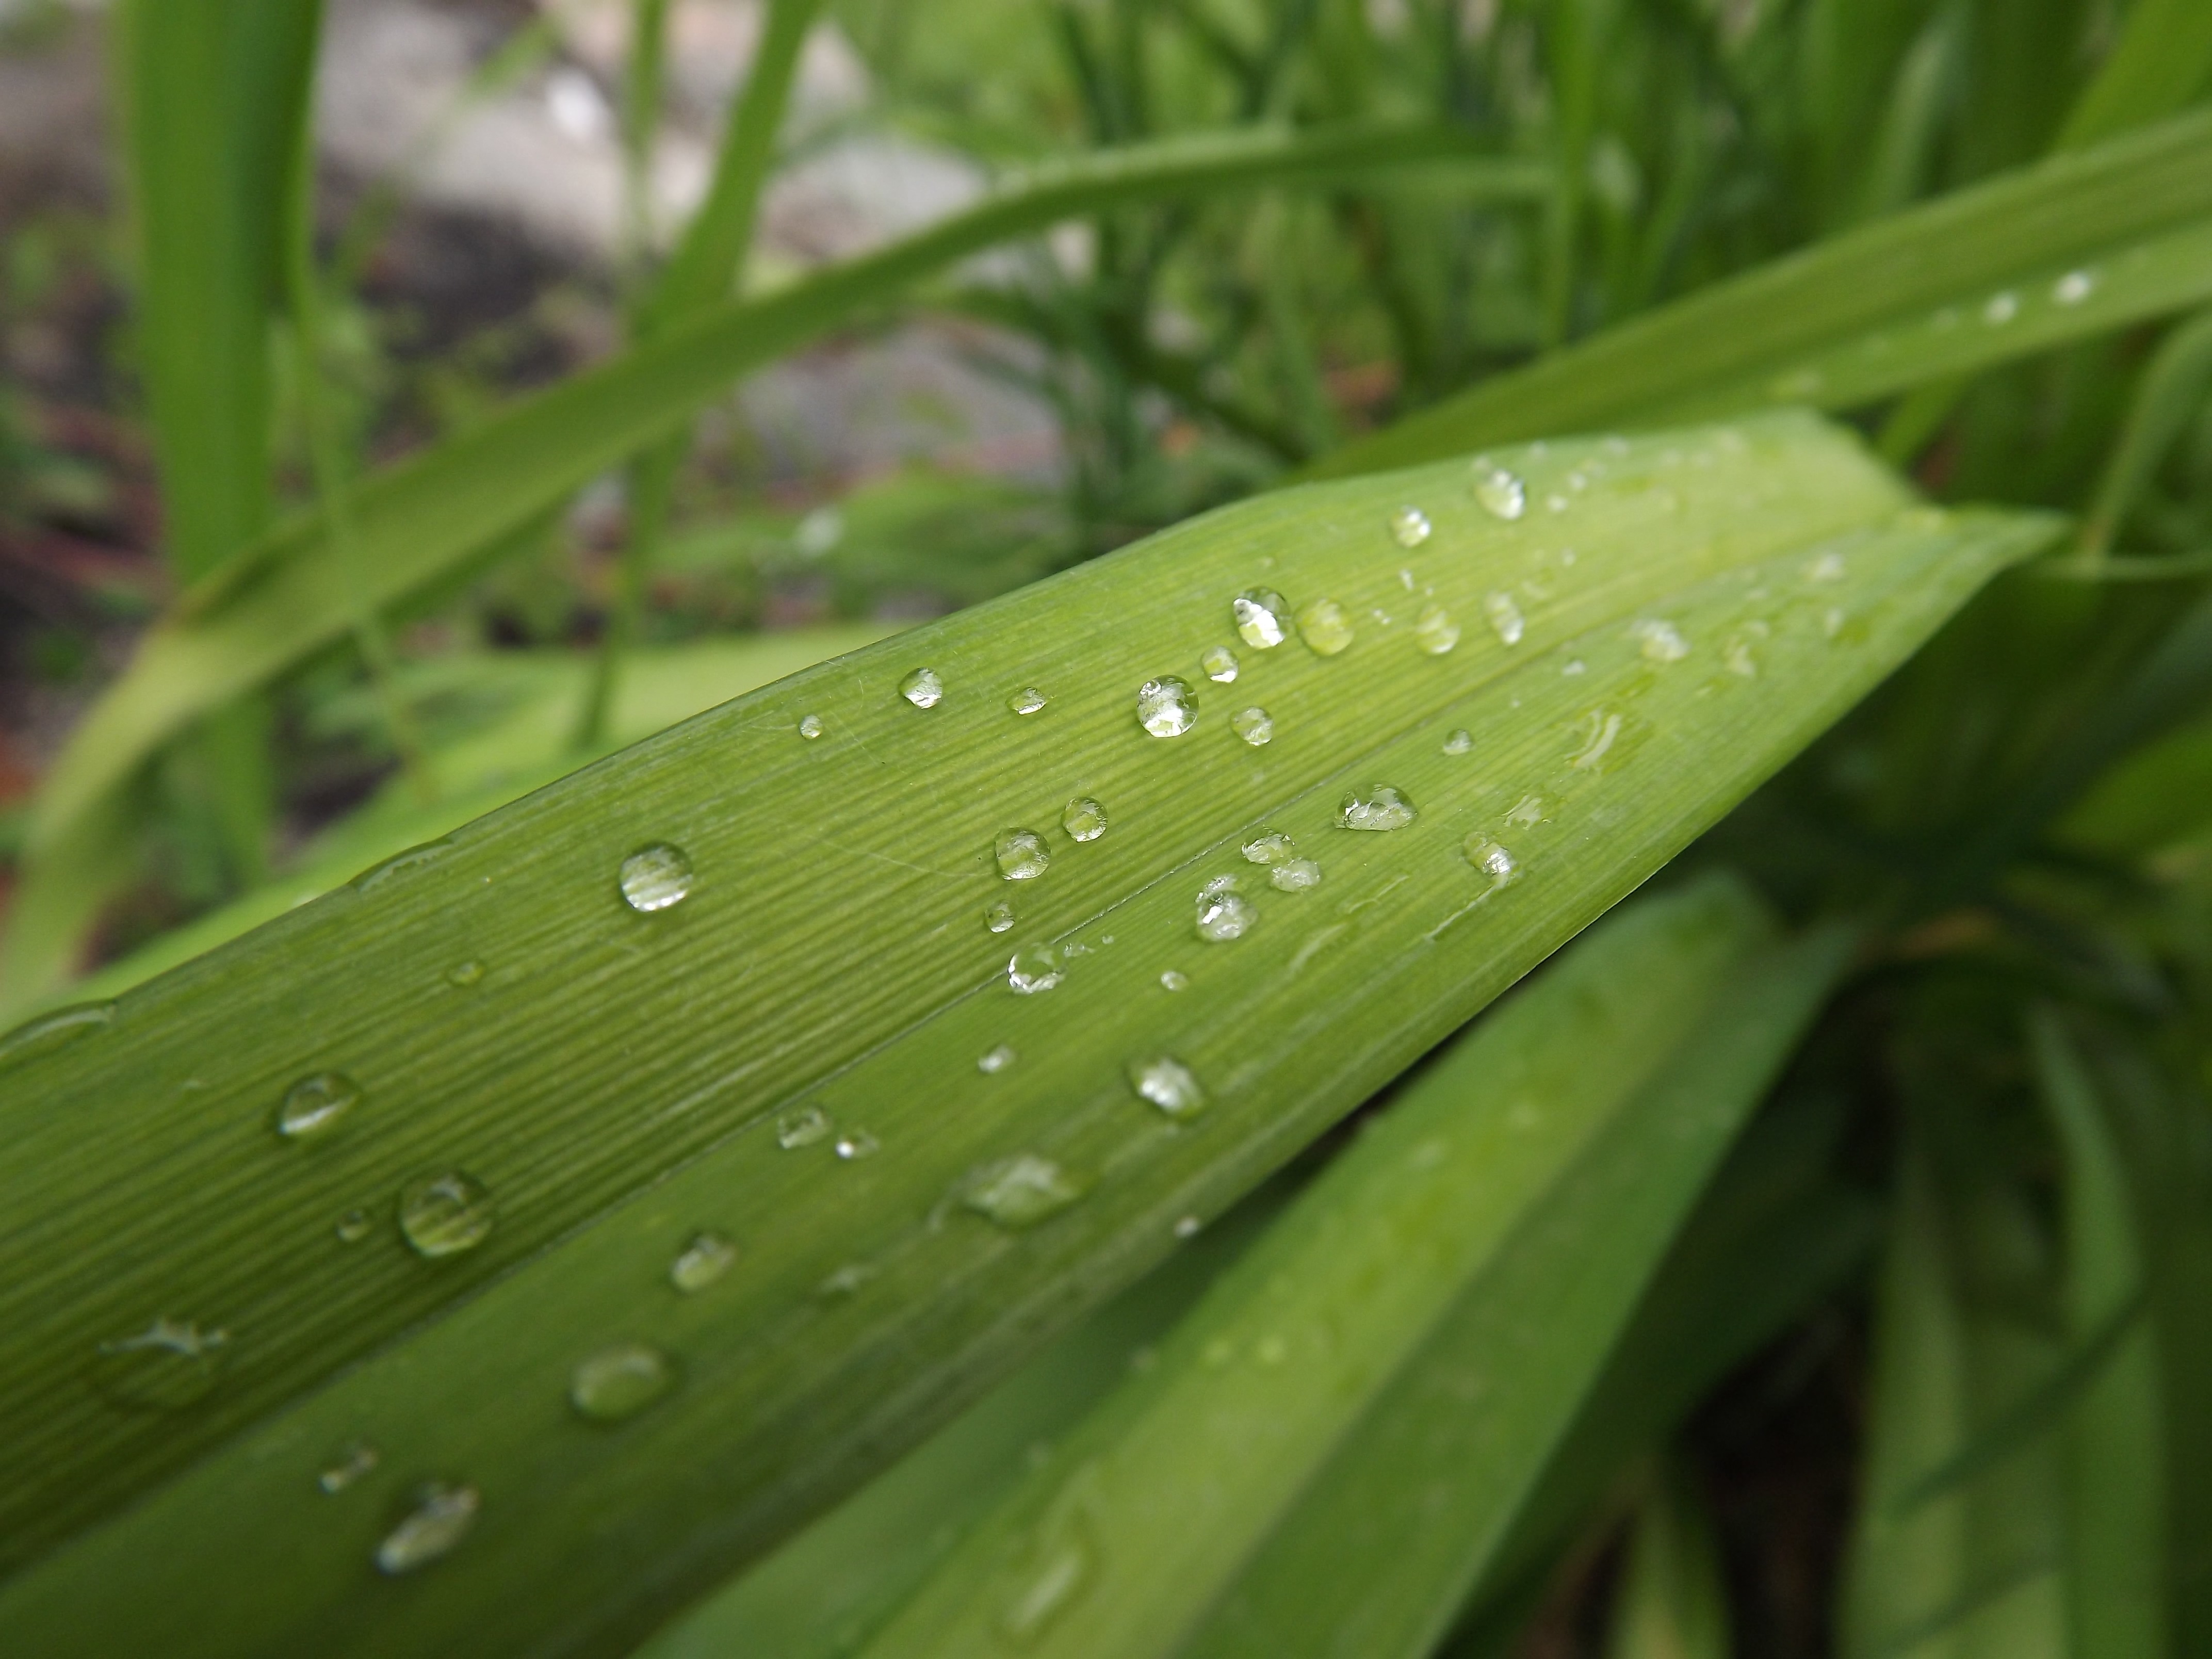
water, nature, grass, drop, dew, plant, lawn, leaf, flower, green, botany, flora, close up, moisture, macro photography, grass family, plant stem